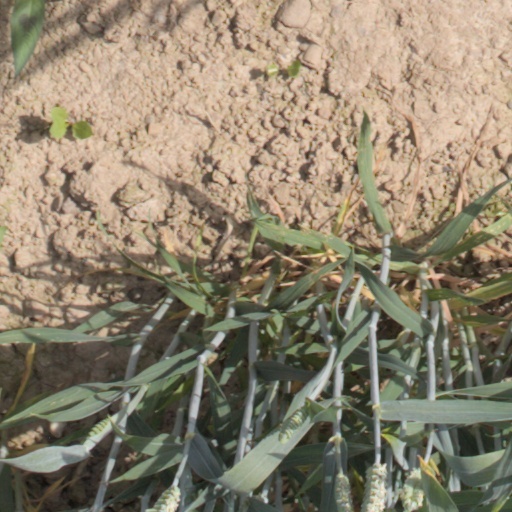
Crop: wheat